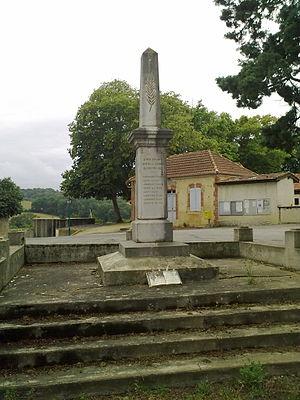
Aydie
Aydie est une commune française, située dans le département des Pyrénées-Atlantiques en région Nouvelle-Aquitaine.